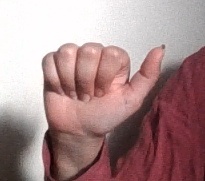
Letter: dhad